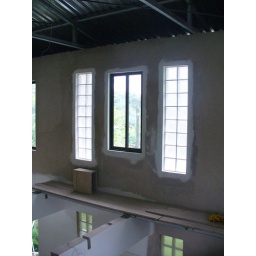
The glass blocks to the left of the window and the window will be in the dressing room. The other glass blocks light the stairwell.